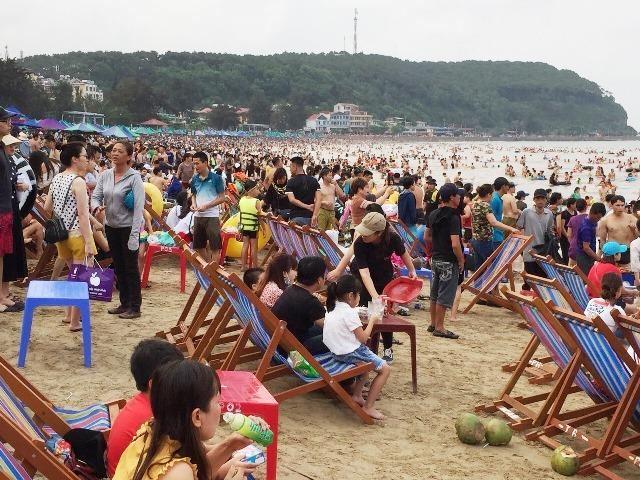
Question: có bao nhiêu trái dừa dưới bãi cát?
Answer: có ba trái dừa dưới bãi cát